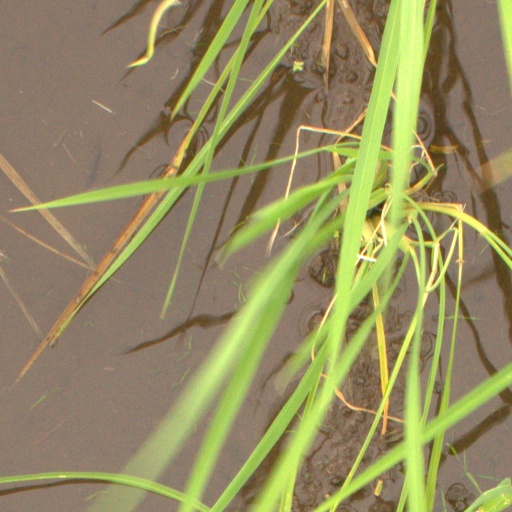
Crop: rice